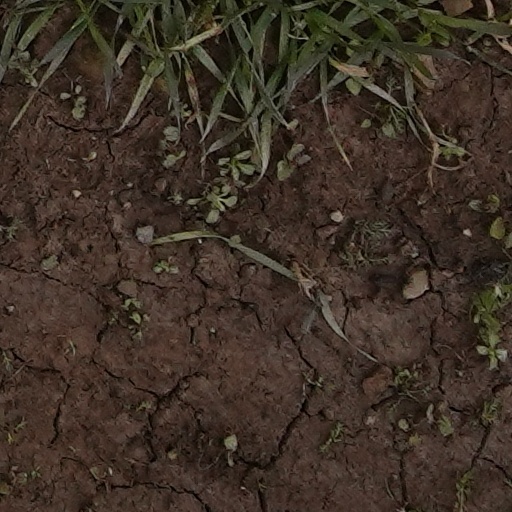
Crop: wheat